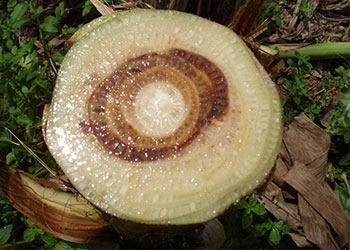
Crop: unknown
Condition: banana_banana_panama_disease